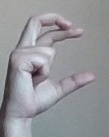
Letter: thal